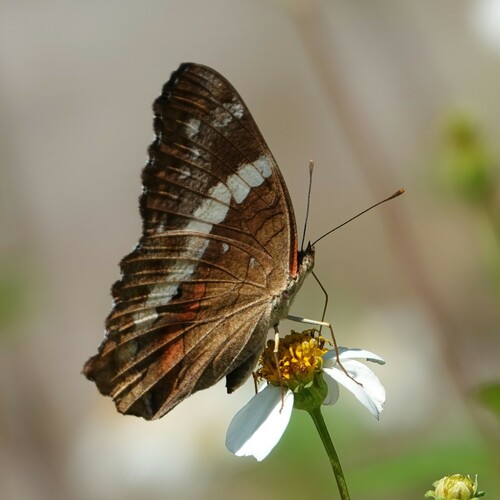
Scientific name: Anartia fatima
Common name: Banded peacock
Family: Nymphalidae
Order: Lepidoptera
Pollinator type: Primary pollinator
Habitat: Open areas and gardens
Geographic range: South America
Conservation status: Least Concern